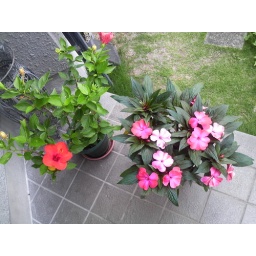
flowers in front of the entrance door